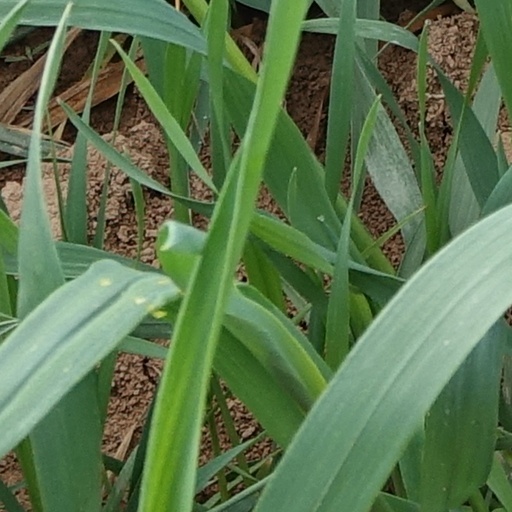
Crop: wheat